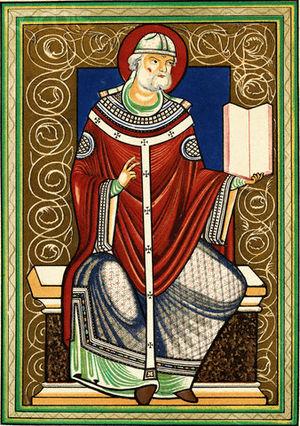
La présente liste ne se veut pas exhaustive. Elle se propose de mentionner un choix de saints parmi les plus vénérés par l'Église orthodoxe selon les dates du calendrier grégorien. Les dates du calendrier julien sont les mêmes mais correspondent, dans le calendrier grégorien, à une date postérieure de 13 jours. Elle les classe par collège, selon une logique qui prévaut lors de la composition du programme iconographique destiné à décorer les murs d'une église. Quelques saints peuvent figurer dans deux collèges différents.
La Liturgie des Saints Dons présanctifiés, plus communément appelée, dans l'aire francophone, Liturgie des présanctifiés est une cérémonie des Églises d'Orient — Églises orthodoxes et Églises catholiques de rite byzantin — célébrée les jours de semaine du Grand Carême : lors de la communion, les Saints Dons ont été consacrés à l'avance, d'où le nom de la cérémonie ; cette Divine Liturgie n'a pas d'anaphore.
Le palais Placidia était la résidence officielle de l’apocrisiarius papal auprès du patriarche de Constantinople. Il servait également de résidence au pape lorsque celui-ci faisait un séjour à Constantinople. L’apocrisiaire exerçait également une grande influence sur la conduite des communications officielles et non officielles entre le pape et l’empereur.
Grégoire Iᵉʳ, dit le Grand, est le 64ᵉ pape de l'Église catholique. Il est l'auteur d'œuvres patristiques majeures qui ont marqué et marquent toujours l'histoire de l'Église. Né vers 540, il est élu pape en 590 et décède le 12 mars 604.
Juan Mariano de Goyeneche y Gamio, comte de Guaqui, Grand d'Espagne de « Primera Clase », marquis de Villafuerte était un homme politique et diplomate péruvien de la seconde moitié du XIXᵉ et du début du XXᵉ siècle.